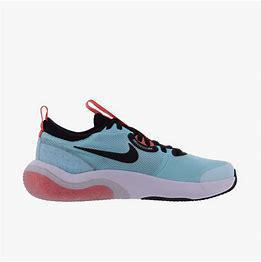
Brand: Nike
Model: Explor Next Nature